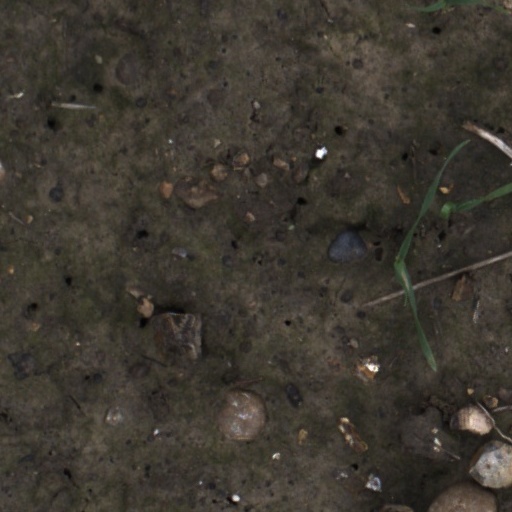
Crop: wheat